Vidyodaya Pirivena

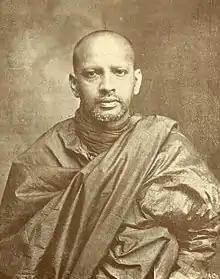
Siri Nanissara "Thero," principal of Vidyodaya Pirivena before his death 1923.

The Vidyodya Pirivena was founded due to the efforts of Hikkaduwe Sri Sumangala Thera, who is considered to be one of the pioneers in the revival of Buddhism and the tradition of oriental education during the 19th century in Sri Lanka. The land at Maligakanda (a suburb of Colombo) and funds for its foundation were donated by the philanthropist Andiris Perera Dharmagunawardhana. Both Hikkaduwe Sri Sumangala Thera and Migettuwatte Gunananda Thera, following their success in the Panadura Debate, played a key roles in its development. Their aim was to train educated orator monks to save Buddhism from the decline it was undergoing due to colonial rule, and for that purpose it was made the study of logic compulsory in "pirivena" education. The Pirivena taught Buddhist studies as well as pseudo-sciences such as astrology, which were widely accepted and held in high esteem in traditional society.